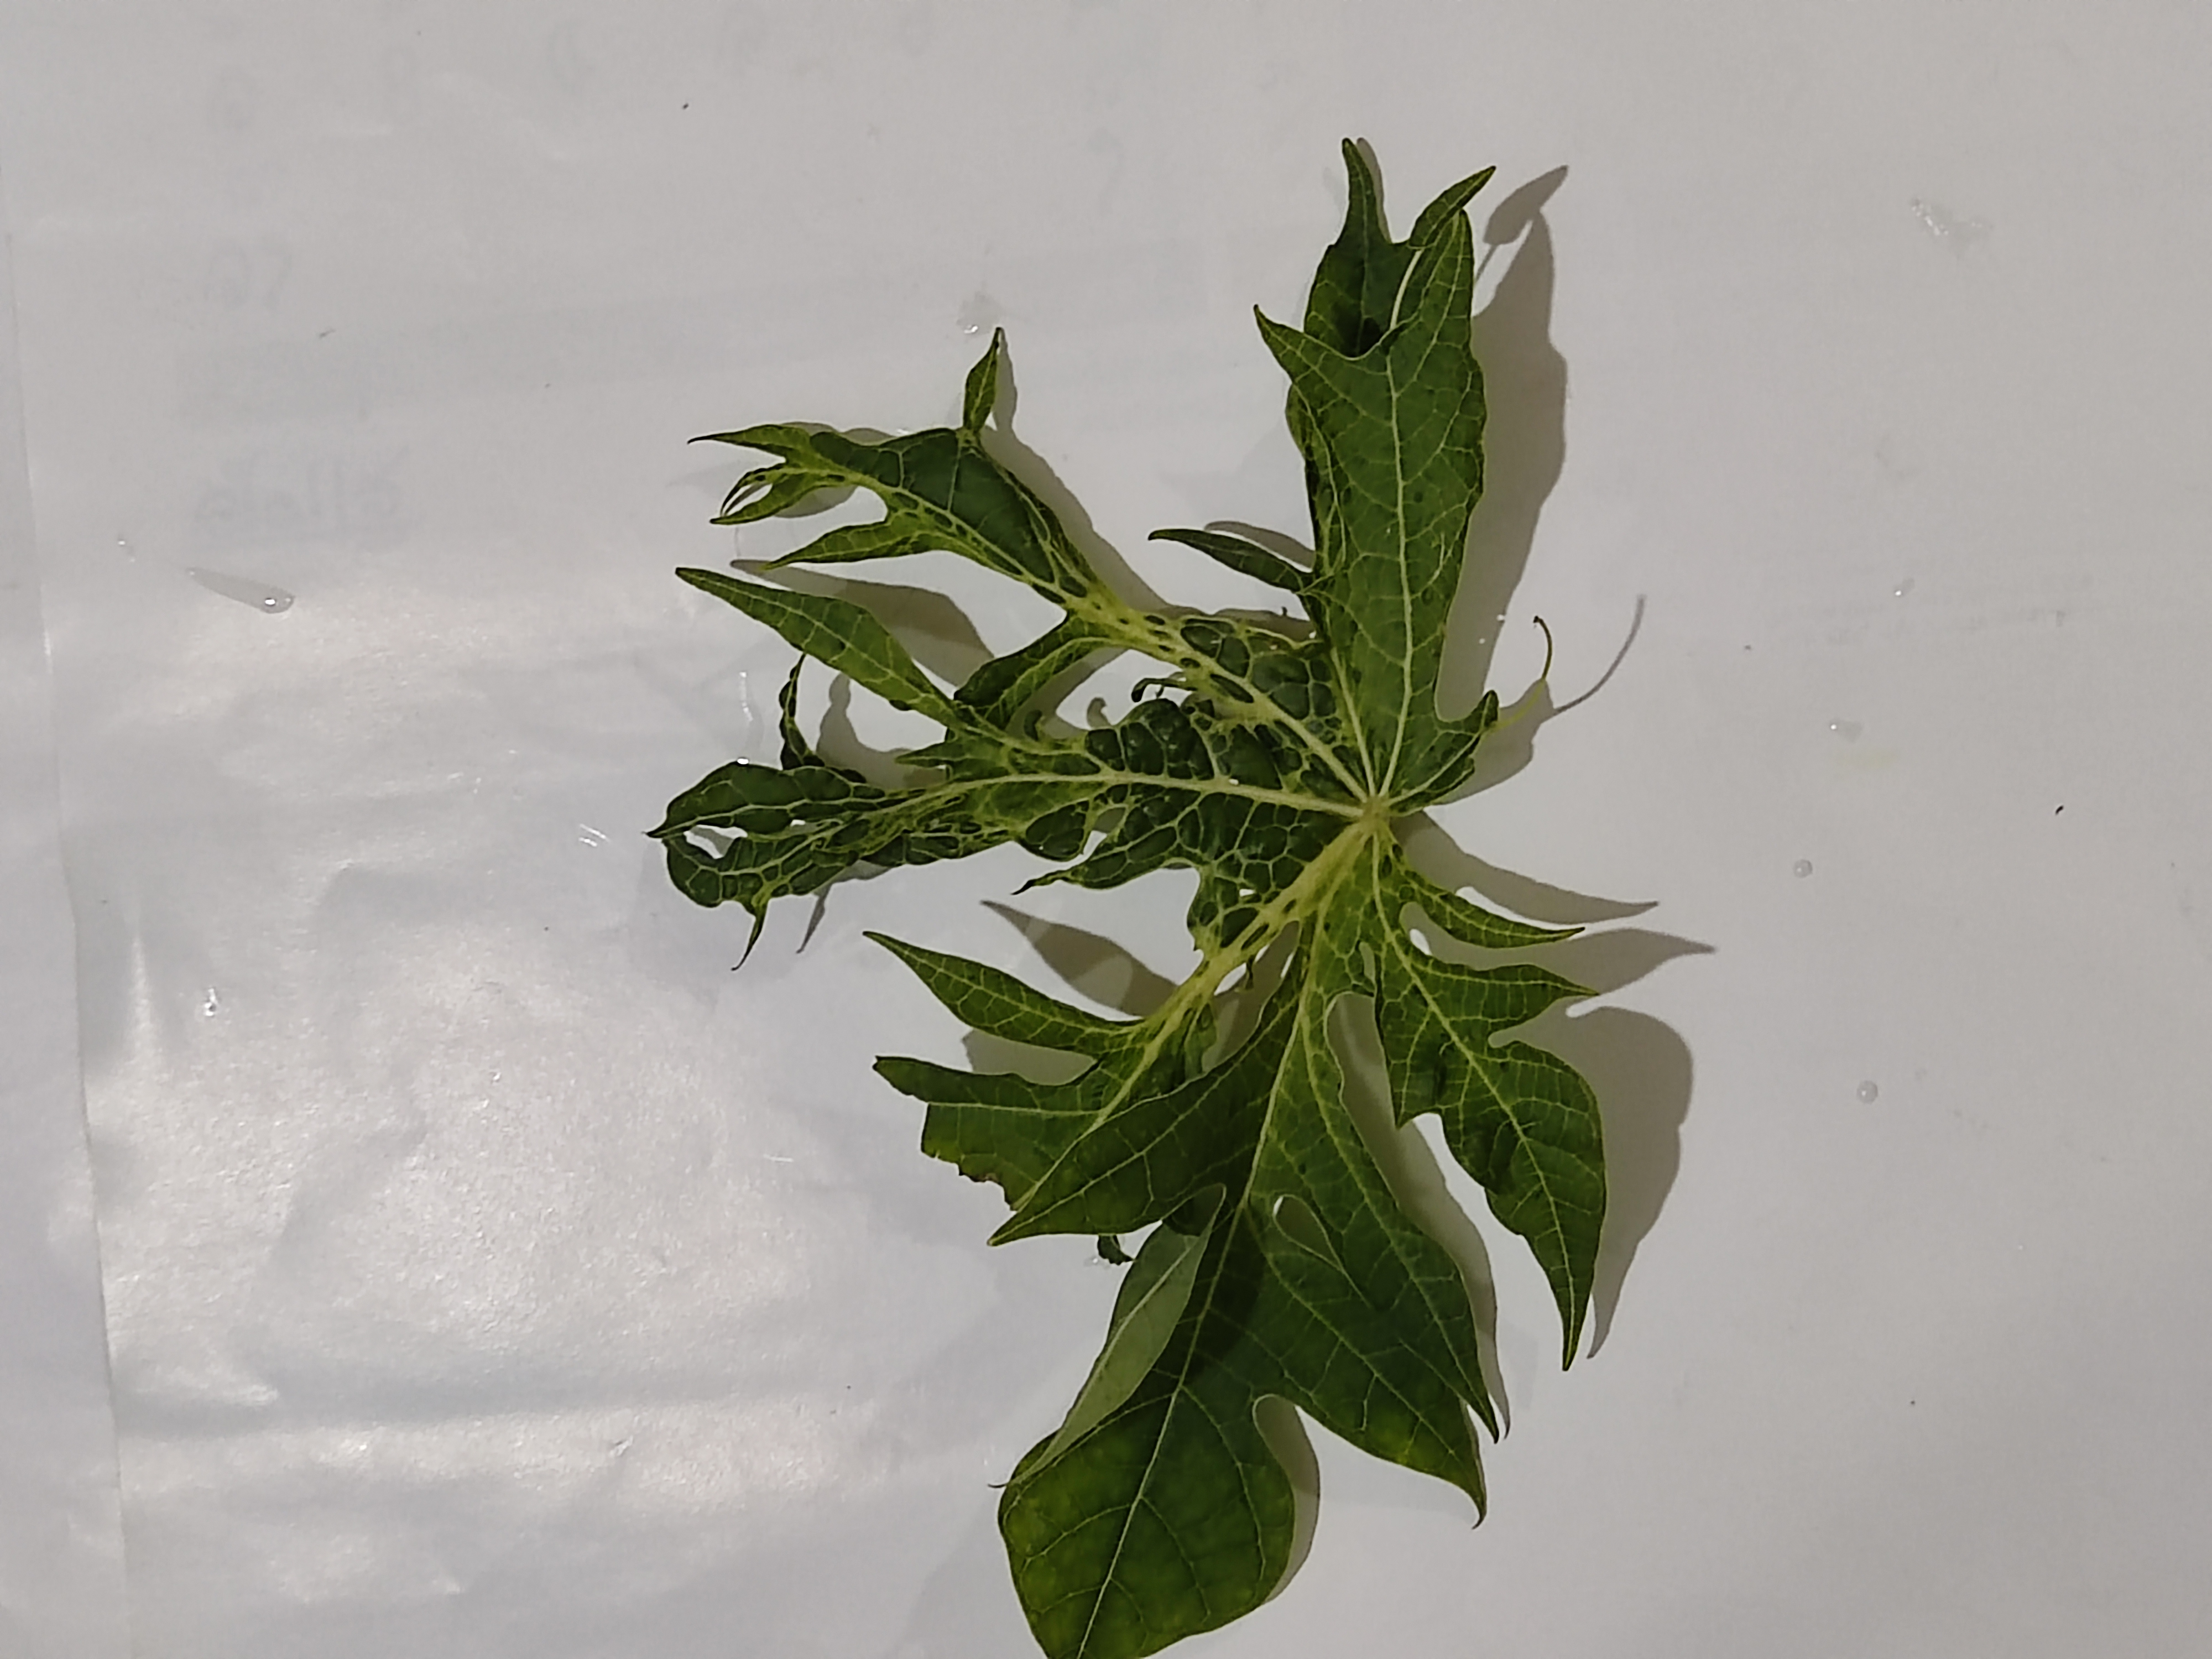
Label: Leaf Curl